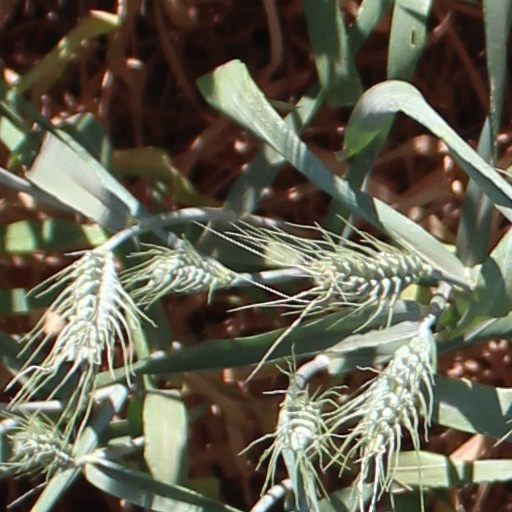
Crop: wheat